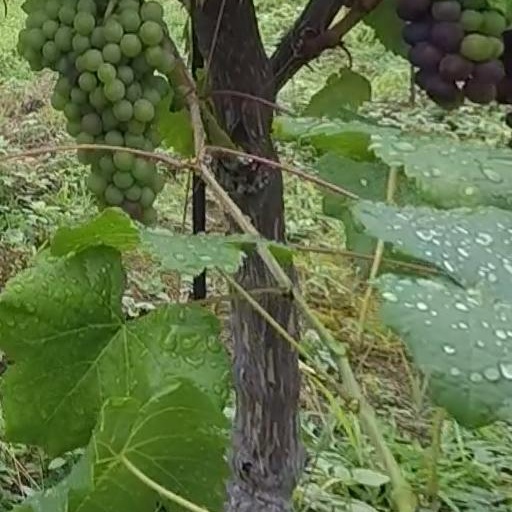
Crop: grape